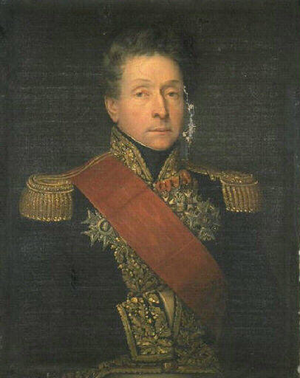
Pierre de Pelleport, né le 26 octobre 1773 à Montréjeau en Haute-Garonne et mort le 15 décembre 1855 à Bordeaux en Gironde, est un général français de l’Empire, pair de France et maire de Bordeaux.